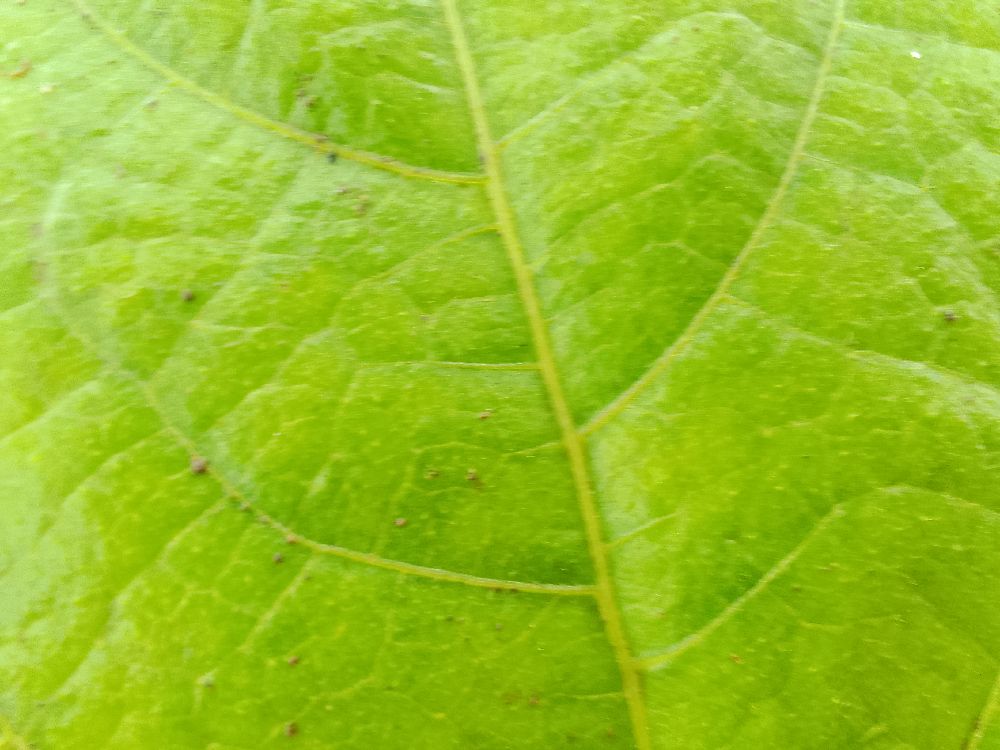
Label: healthy